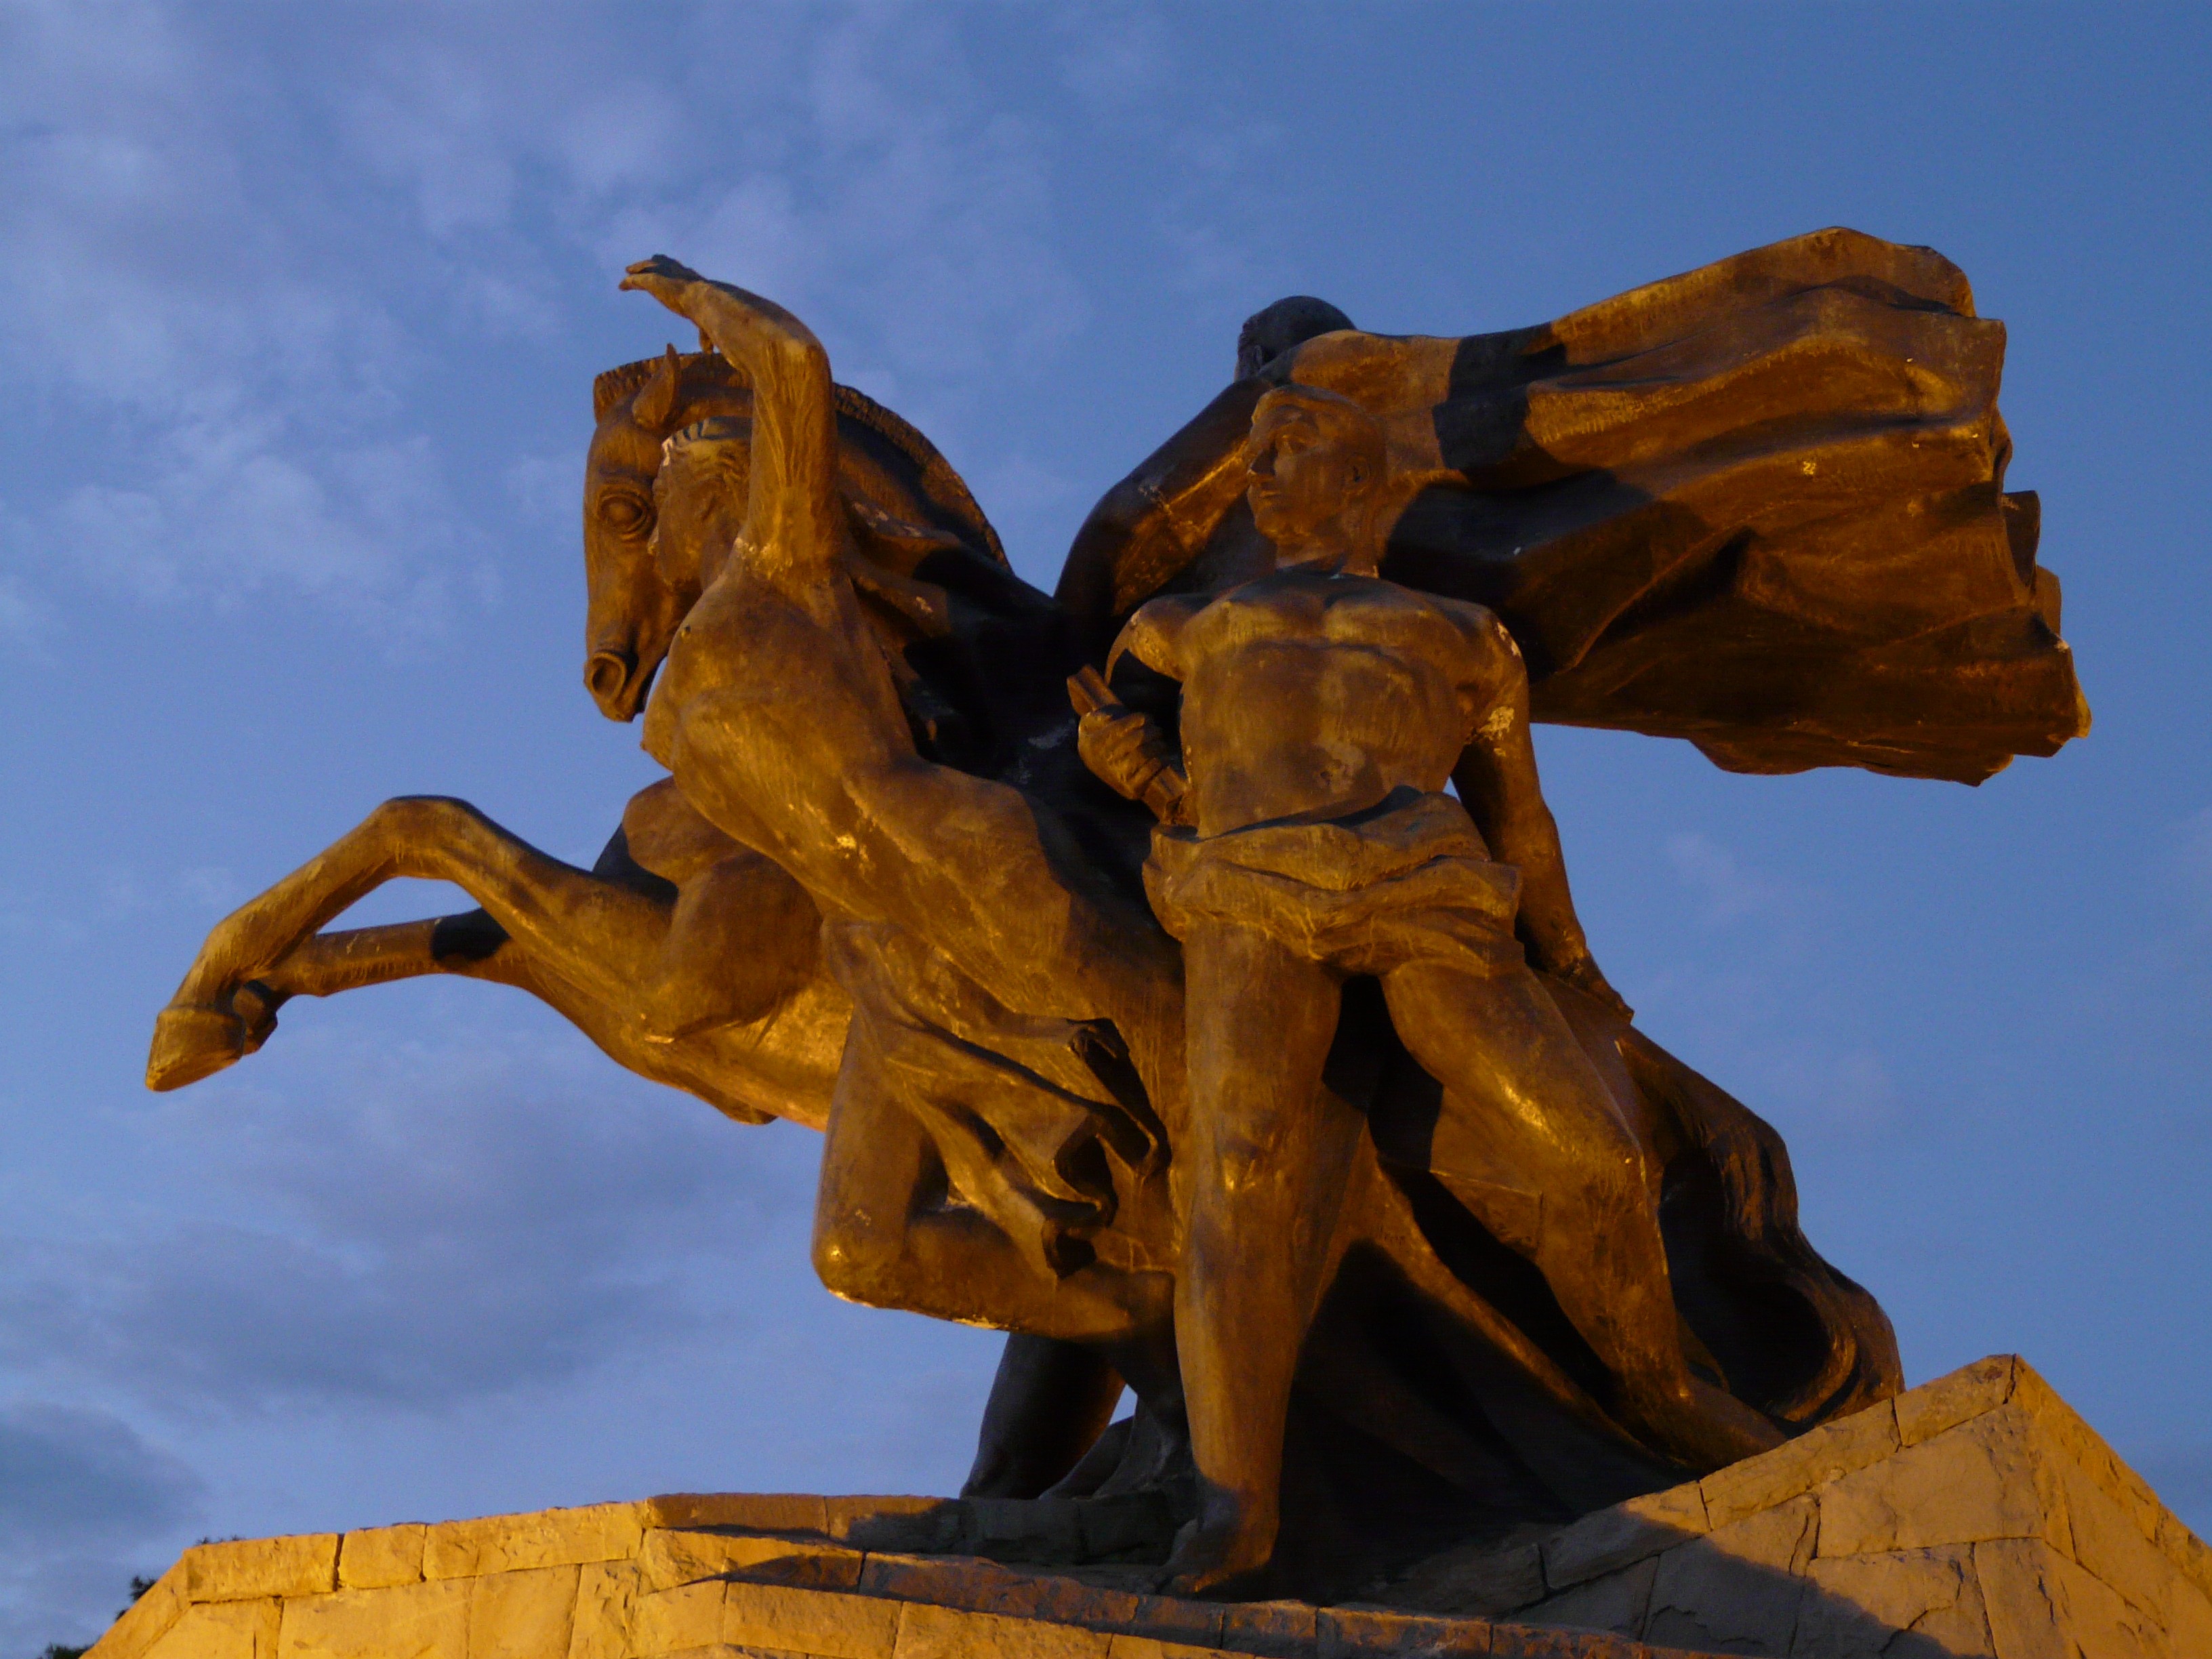
rock, wood, monument, statue, horse, president, sculpture, art, temple, turkey, carving, antalya, founder, ancient history, ataturk, mustafa kemal, mustafa kemal atat rk, monument to atat rk, founder of turkey, renovator, turkish president, first president